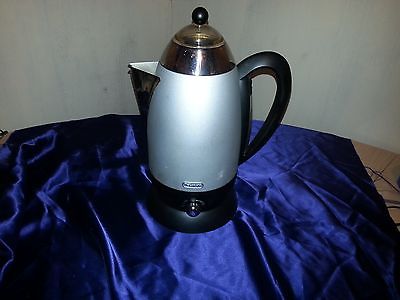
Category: coffee maker